ADCIRC

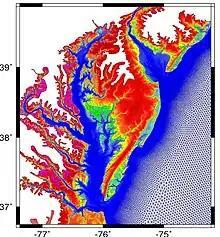
ADCIRC mesh in the Chesapeake Bay area used for the FEMA Coastal Storm Surge Study

The ADCIRC model is a high-performance, cross-platform numerical ocean circulation model popular in simulating storm surge, tides, and coastal circulation problems.